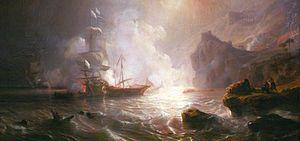
Le terme « Barbaresque » correspond approximativement à l'aire côtière du Maghreb actuel. Le terme « Berbérie » quant à lui est apparu vers 1860.
Cette période, qui va du début du XVIIᵉ siècle à 1715 est très importante car c'est pendant ces décennies que la marine française devient une force permanente alors que jusque-là, l'autorité royale se contentait d’armer ponctuellement en guerre des flottes formées de navires civils réquisitionnés. Cette création est l’œuvre de Richelieu. C’est une naissance difficile car les efforts ne sont pas réguliers. Cette jeune marine décline après la mort du cardinal avant de renaitre sous Louis XIV grâce à la volonté du principal ministre au début du règne : Colbert. Pour faire vivre ses escadres, l’autorité royale développe un véritable outil industriel qui va du chantier naval militaire aux fonderies de canons et d’ancres, aux manufactures de voiles, corderies et autres agrès, sans parler de la mise à contribution de presque toutes les forêts du royaume pour fournir le bois de construction. Une administration de marine se met en place pour gérer les arsenaux, veiller au ravitaillement, enregistrer les matelots, alors que des écoles sont créées pour former les officiers.
L'expédition de Djidjelli est une opération de débarquement menée de juillet à octobre 1664 par le royaume de France, avec le concours de l'ordre de Saint-Jean de Jérusalem à Malte, des Provinces-Unies et de l'Angleterre, sur la cité portuaire de Djidjelli à l'Est de la Régence d'Alger. Cette « campagne d'Afrique » s'inscrit, d'une part, dans la vision de Louis XIV en Méditerranée qui veut prémunir la flotte de commerce française des raids pirates nord-africains et, d'autre part, dans une politique globale du royaume de France en tant que membre de la ligue du Rhin : elle trouve alors un sens dans le cadre de la Première guerre austro-turque.
Guillaume d'Alméras, marquis de Mirevaux, né dans la ville assiégée de Montpellier, place-forte huguenote, vers 1617, mort le 22 avril 1676 à la bataille d'Agosta, est un officier de marine et aristocrate français.